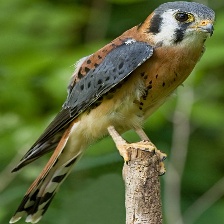
Species: AMERICAN KESTREL
Scientific name: FALCO SPARVERIUS